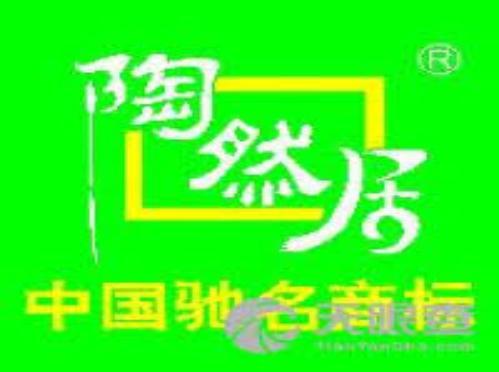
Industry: Food